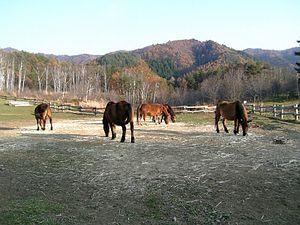
Le Kiso est une race de poney originaire du Japon. Originaire de la région de Kiso dans la préfecture de Nagano, elle constitue la seule race chevaline indigène de l'île de Honshu. Ce petit cheval était jadis utilisé comme monture militaire, ou mis à profit pour les travaux agricoles. La motorisation fait drastiquement chuter ses effectifs, déjà touchés par les deux Guerres mondiales. Comme la plupart des races japonaises natives, le Kiso reste en danger d'extinction.